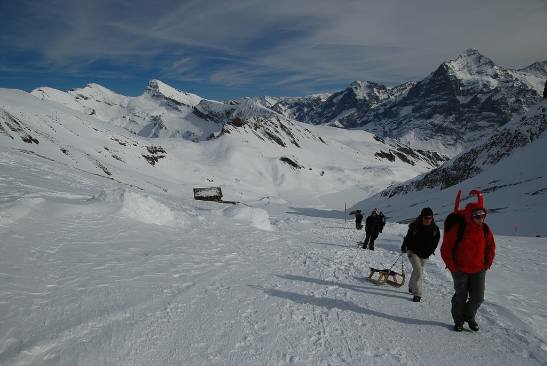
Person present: Yes